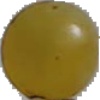
Label: Grape White 3